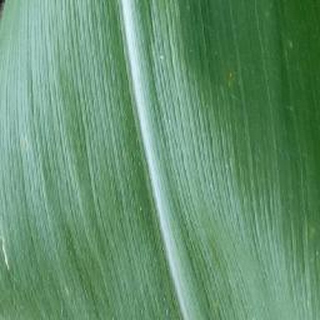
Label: healthy_corn